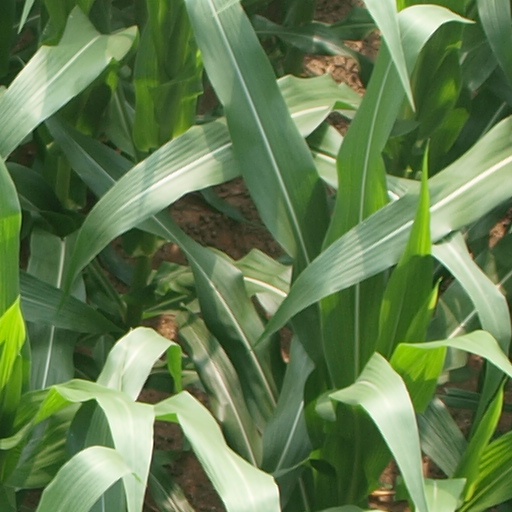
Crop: maize; corn